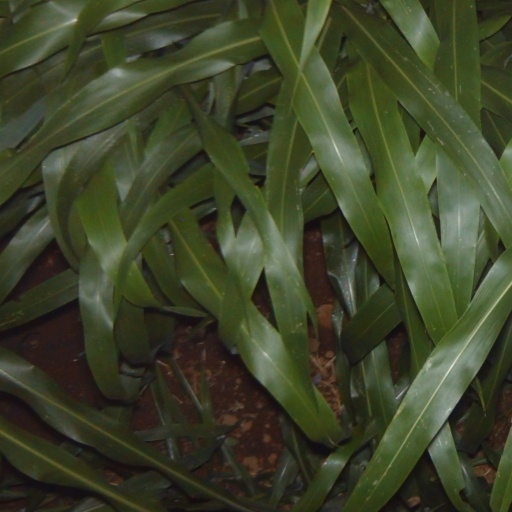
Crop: sorghum